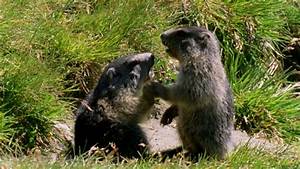
Label: squirrel